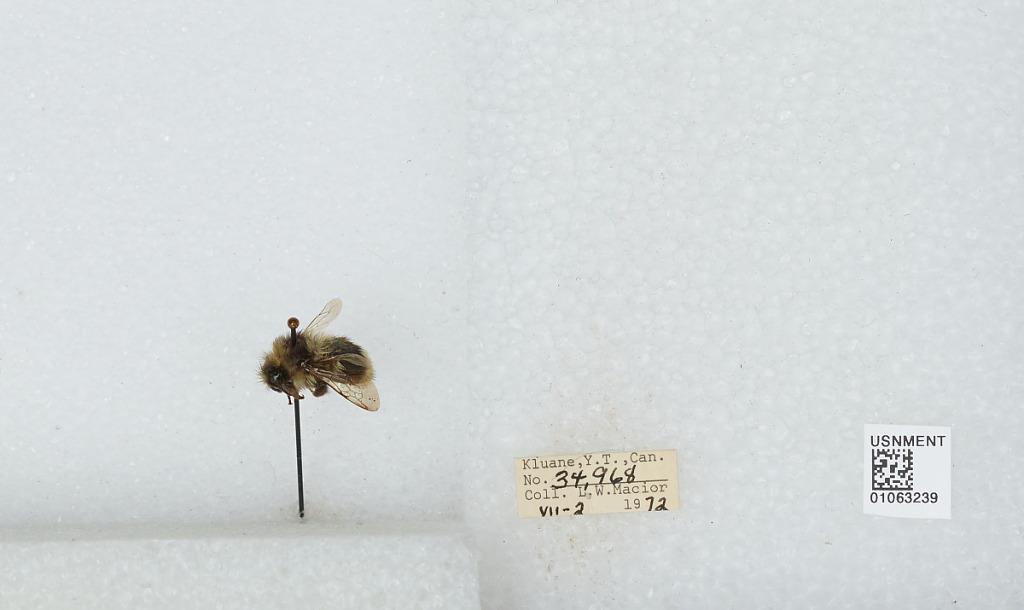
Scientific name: Bombus bifarius nearcticus
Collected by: L. Macior
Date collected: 1972-7-2
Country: Canada
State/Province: Yukon Territory
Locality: Kluane
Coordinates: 60.75, -139.5